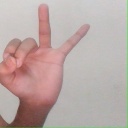
अक्षर: ण